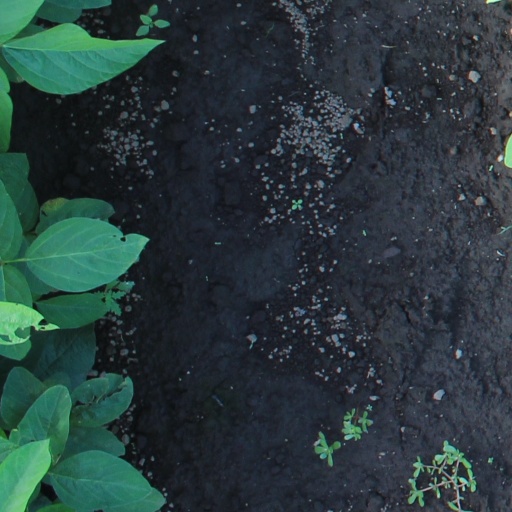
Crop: soybean